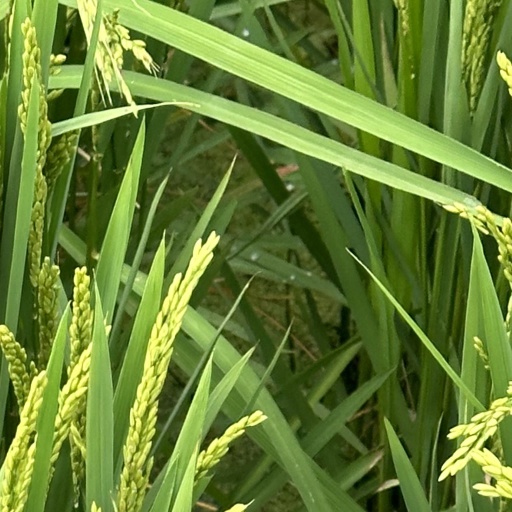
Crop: rice